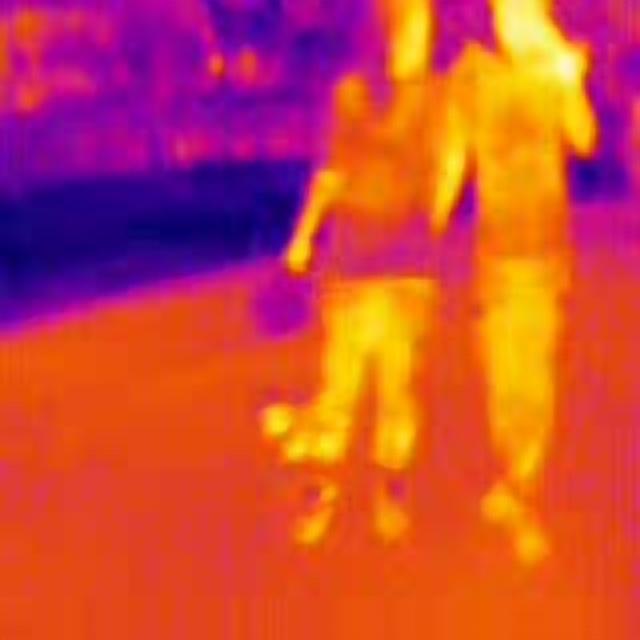
Detected objects:
label: person
label: person